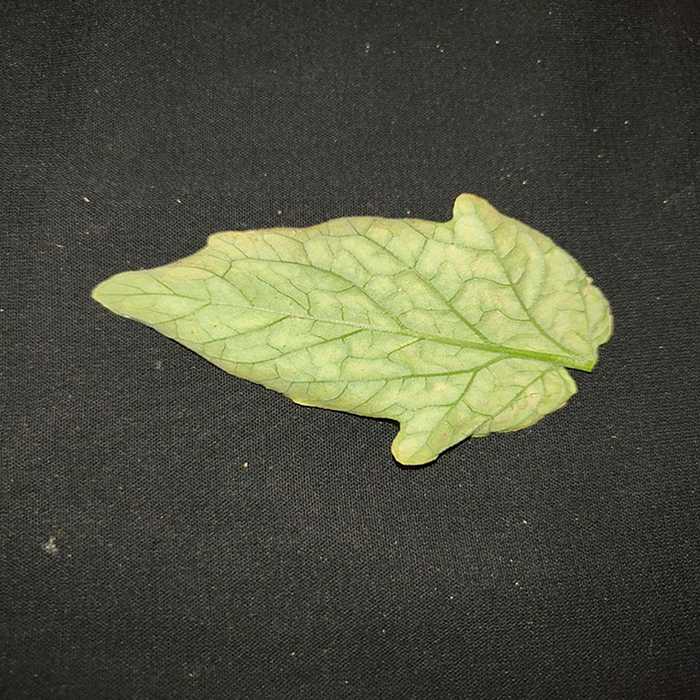
Plant: Tomato
Label: Tomato spotted wilt